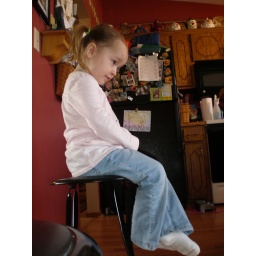
ava sitting in the kitchen